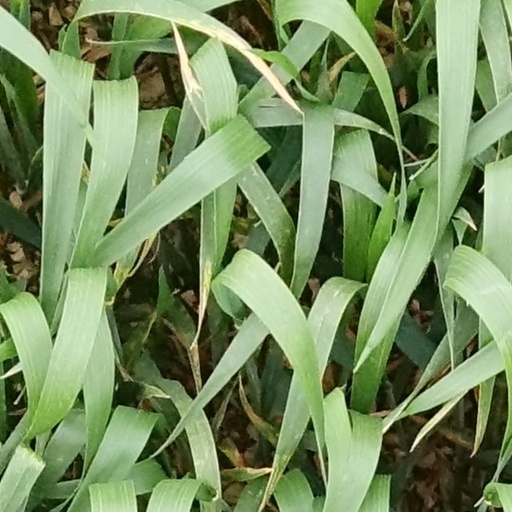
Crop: wheat